Derby Litchurch Lane Works

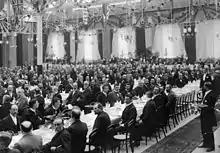
Annual dinner of the Institution of Mechanical Engineers held in the carriage works of the Midland Railway at Derby in 1898. Samuel Johnson, the railway's Chief Mechanical Engineer was the institution president.

Railway building began at Derby Works in 1840, when the North Midland Railway, the Midland Counties Railway and the Birmingham and Derby Railway set up engine sheds as part of their Tri Junct Station. When the three merged in 1844 to form the Midland Railway its first Locomotive and Carriage Superintendent Matthew Kirtley set out to organise their activities and persuaded the directors to build their own rolling stock, rather than buying it in (see Derby Works).